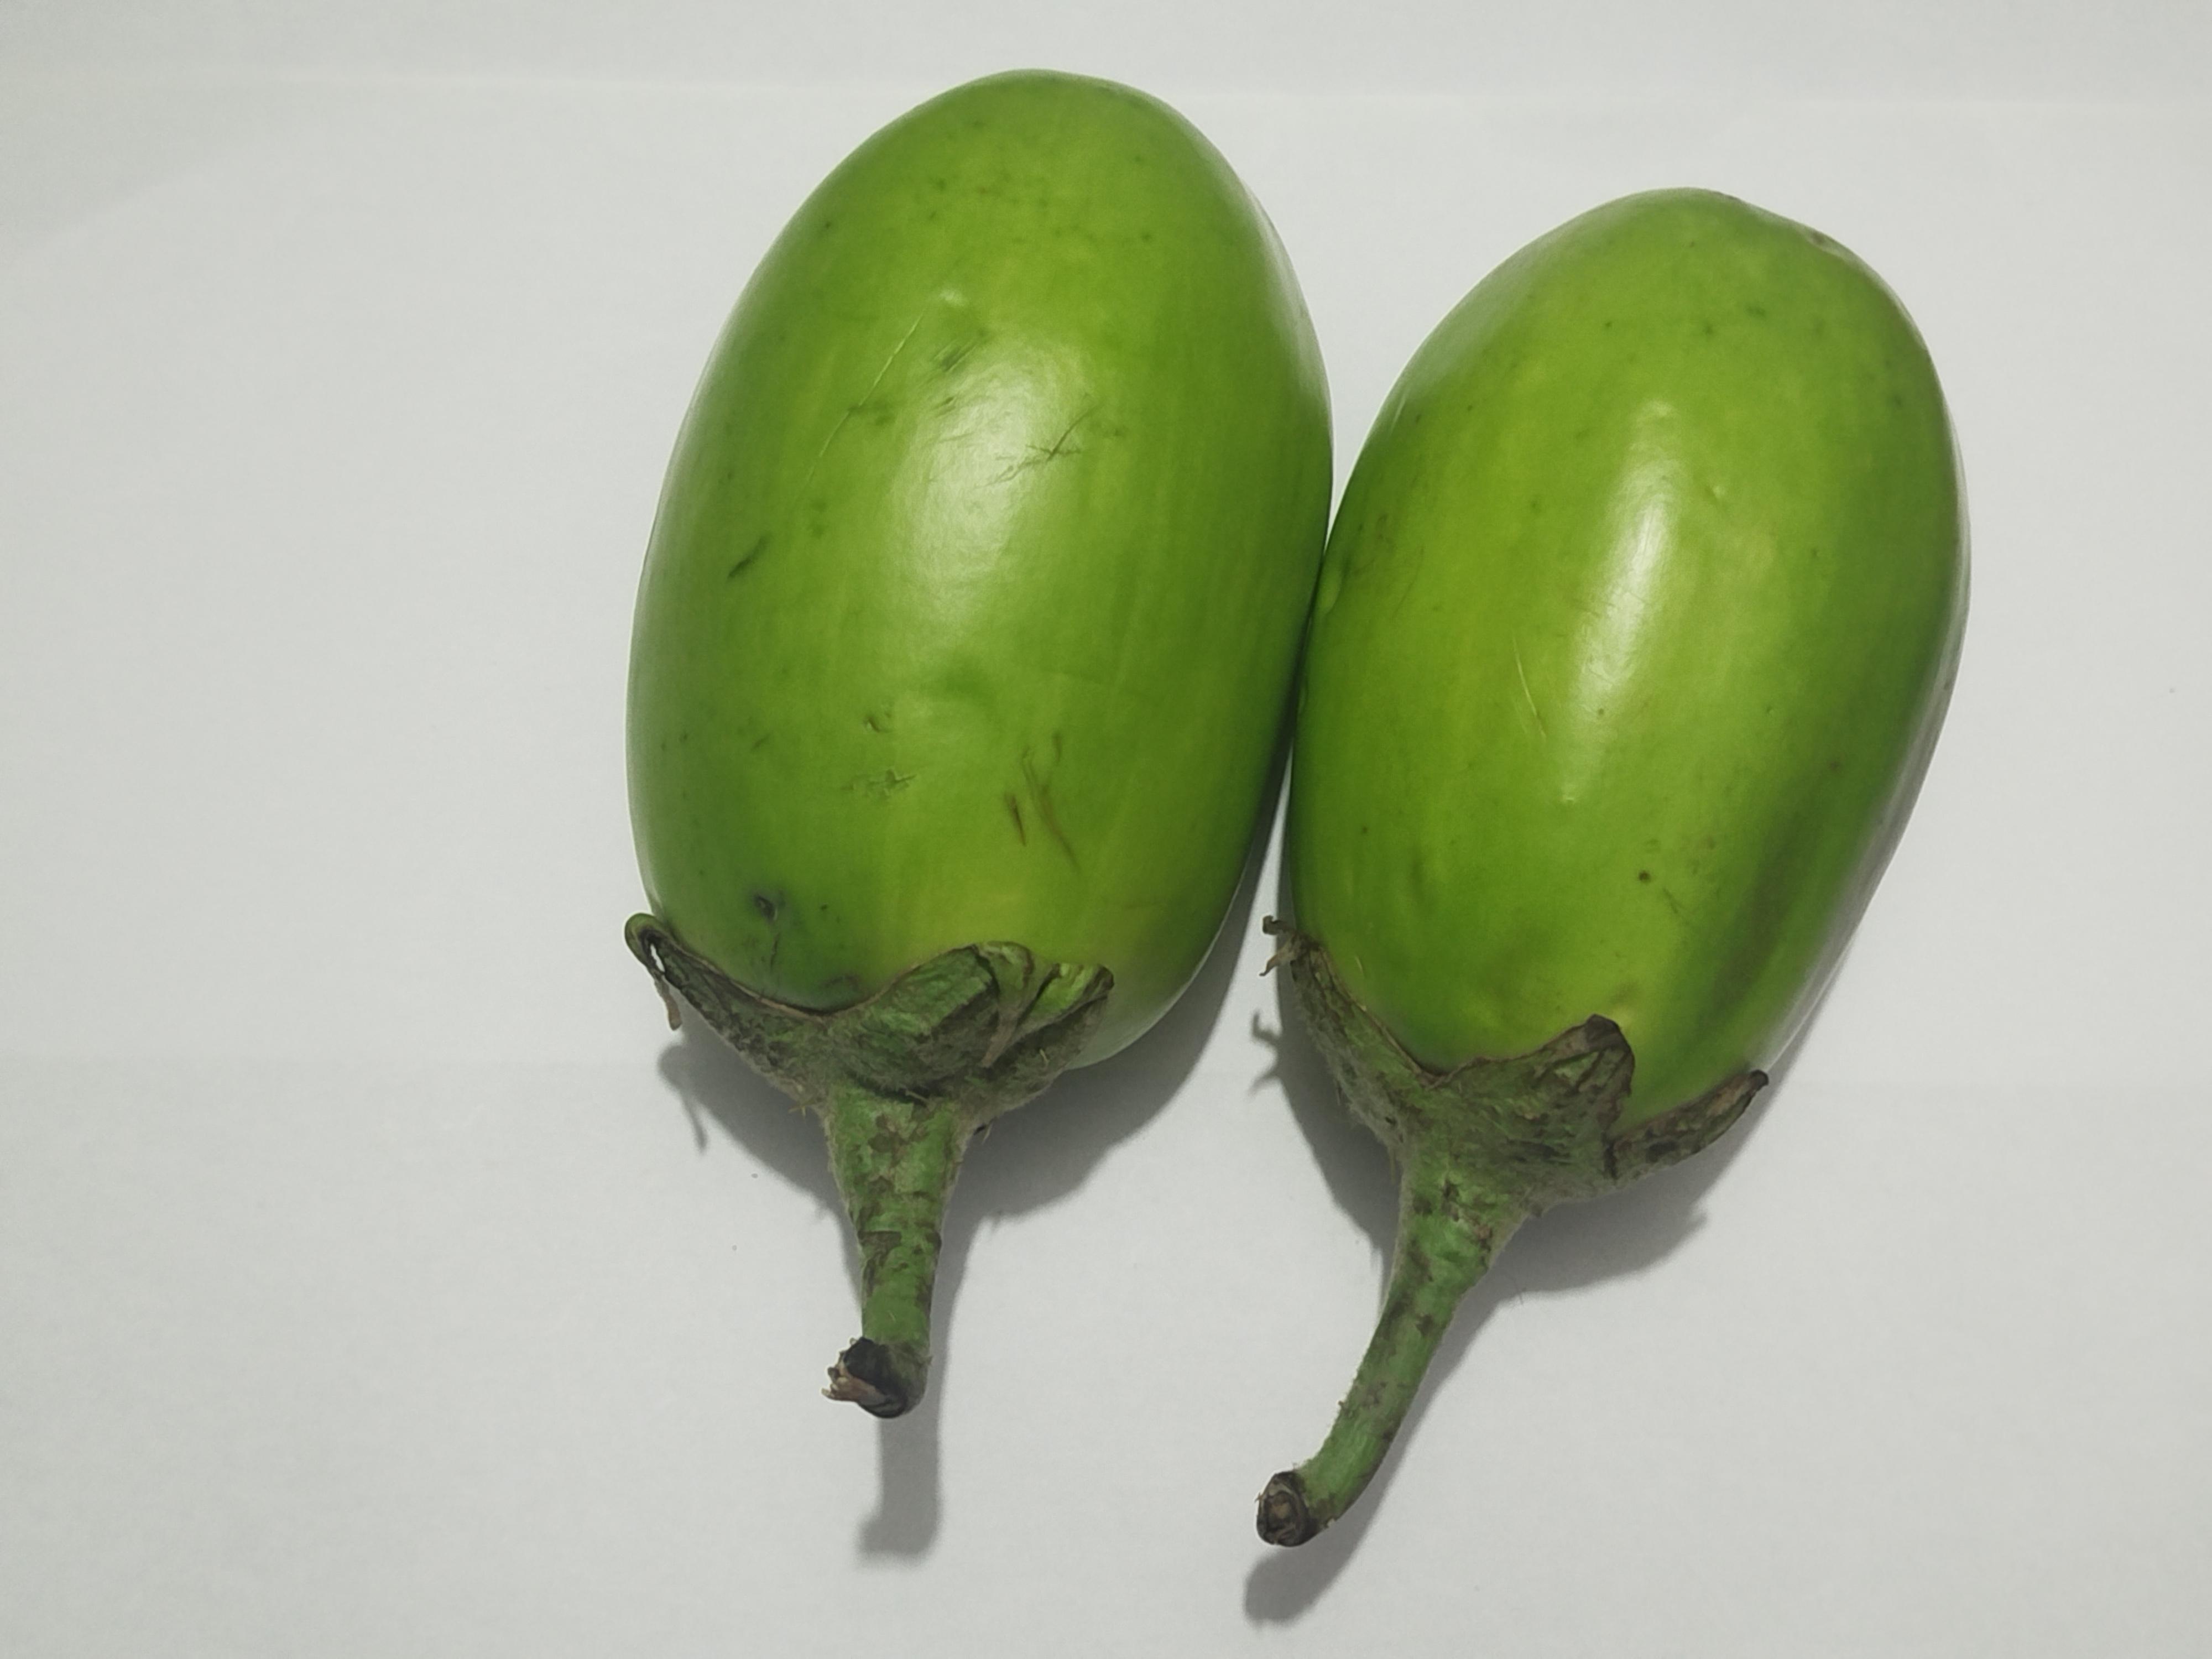
Label: Brinjal